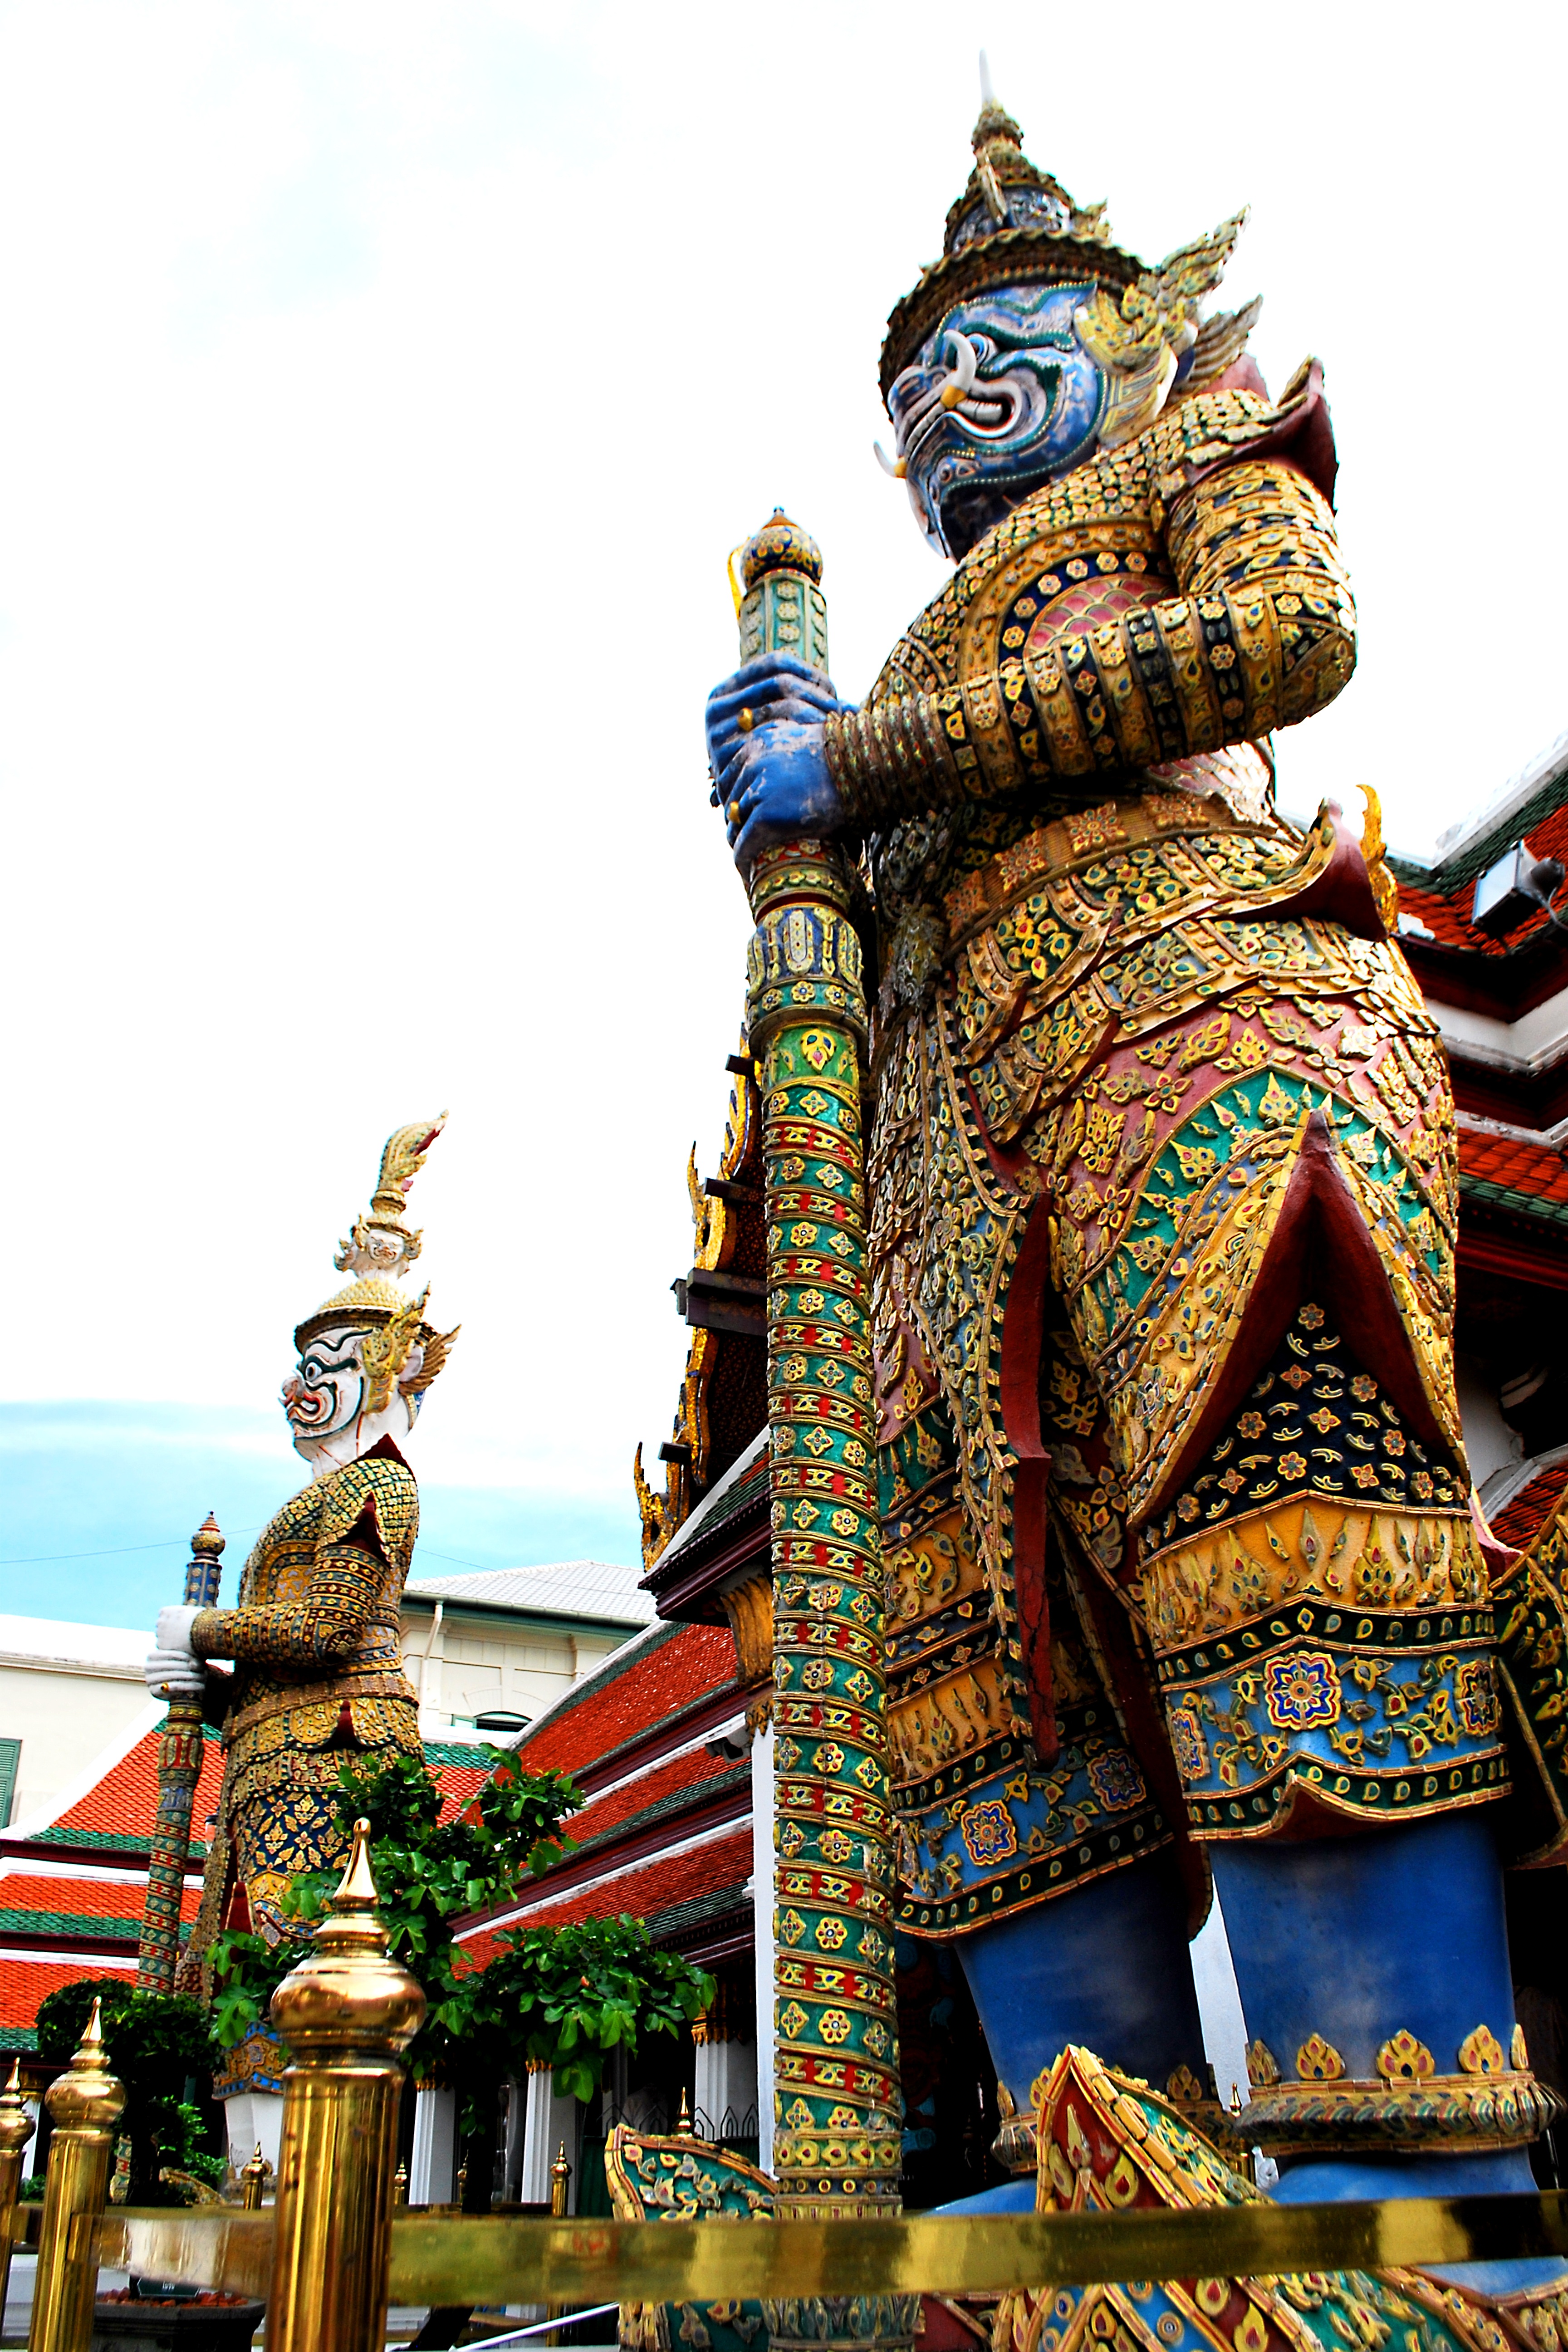
building, statue, landmark, place of worship, temple, shrine, giant, wat, hindu temple, temple of the emerald buddha